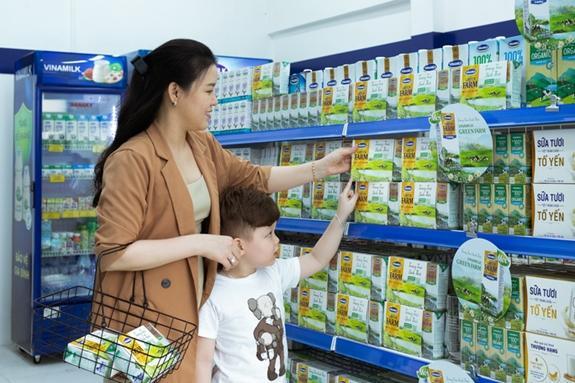
có nhiều sản phẩm sữa xuất hiện ở trước mặt người phụ nữ và cậu bé